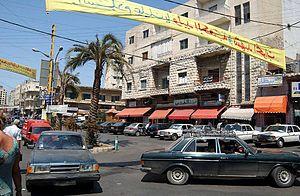
Je suis l'auteur de cette photo (Gérard GRANDJEAN)
Nabatieh est une ville du sud du Liban.